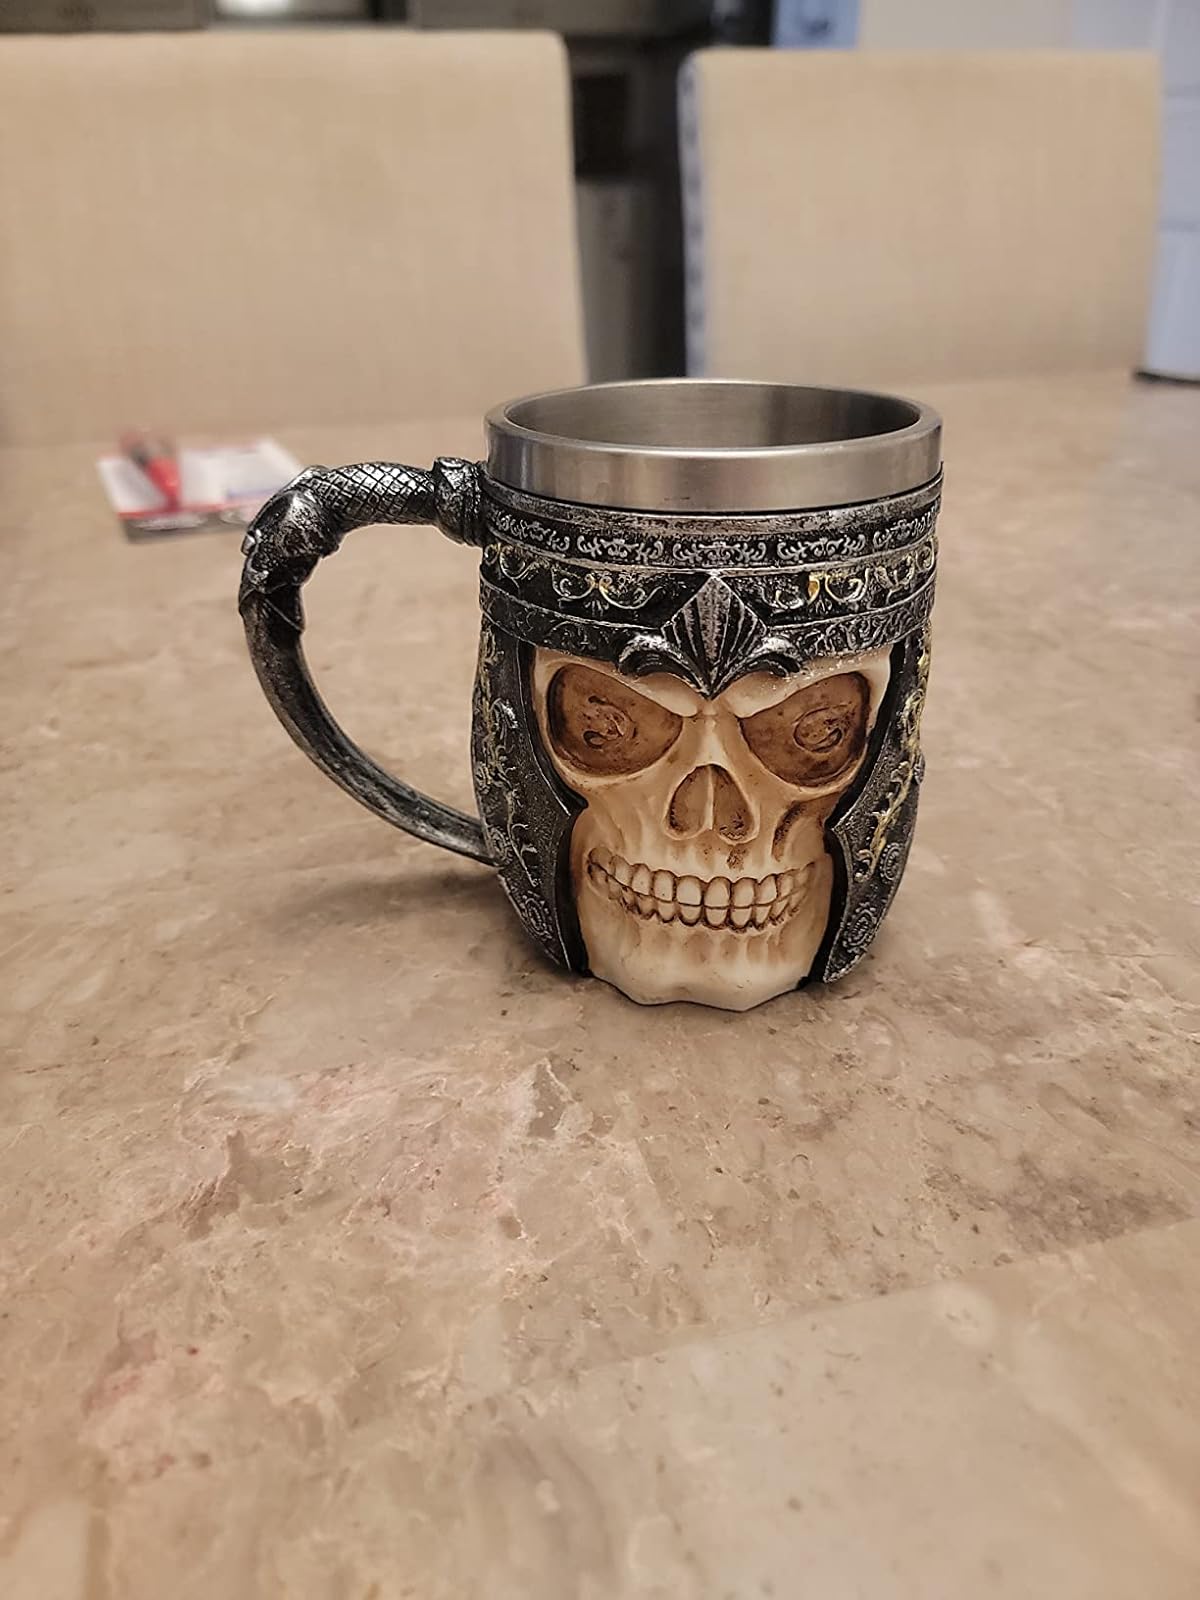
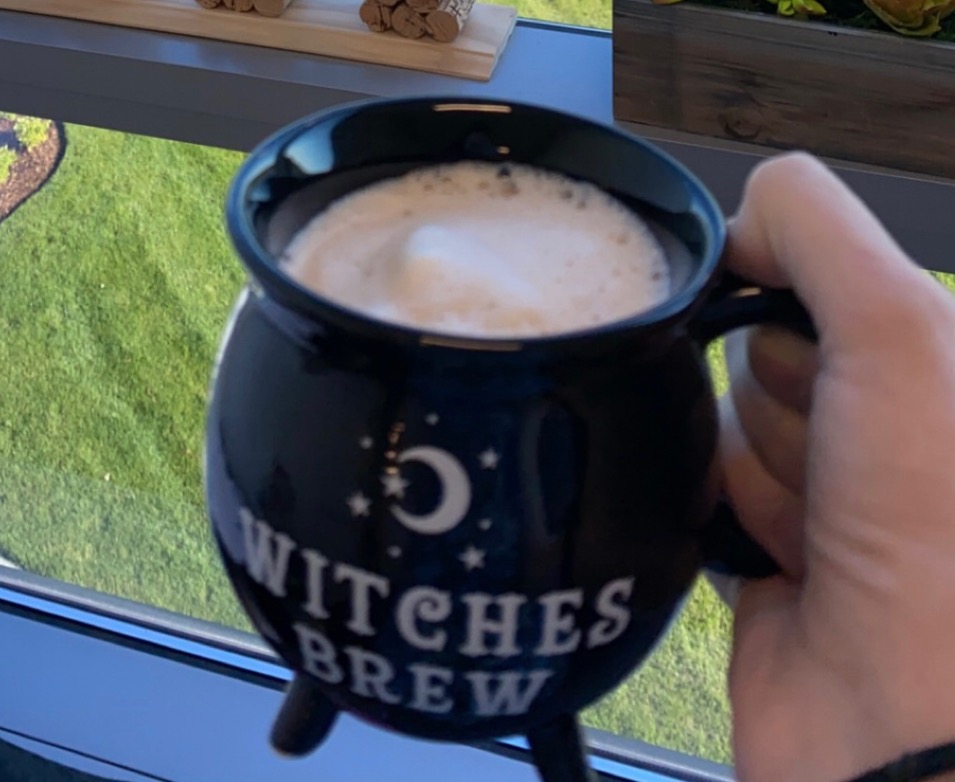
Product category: items_mug
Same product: no